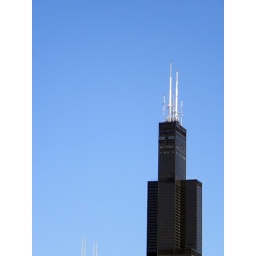
4.18.2010 sunday in Chicago (18) Willis Tower , glass balcony , the Ledge